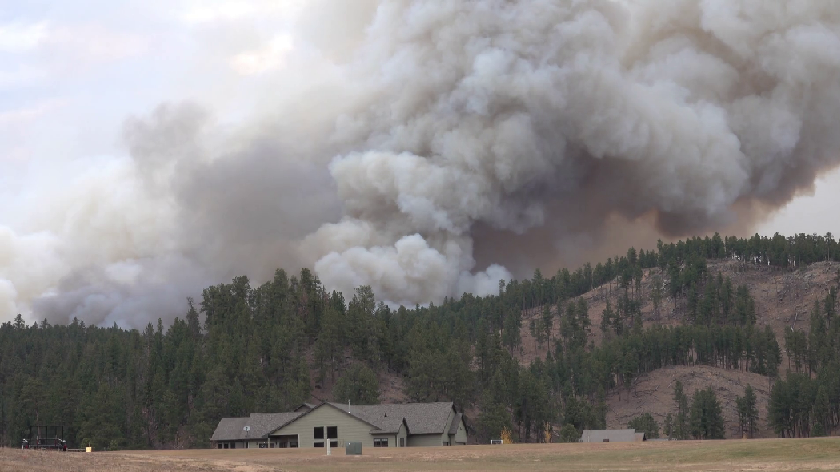
Fire: yes
Smoke: no